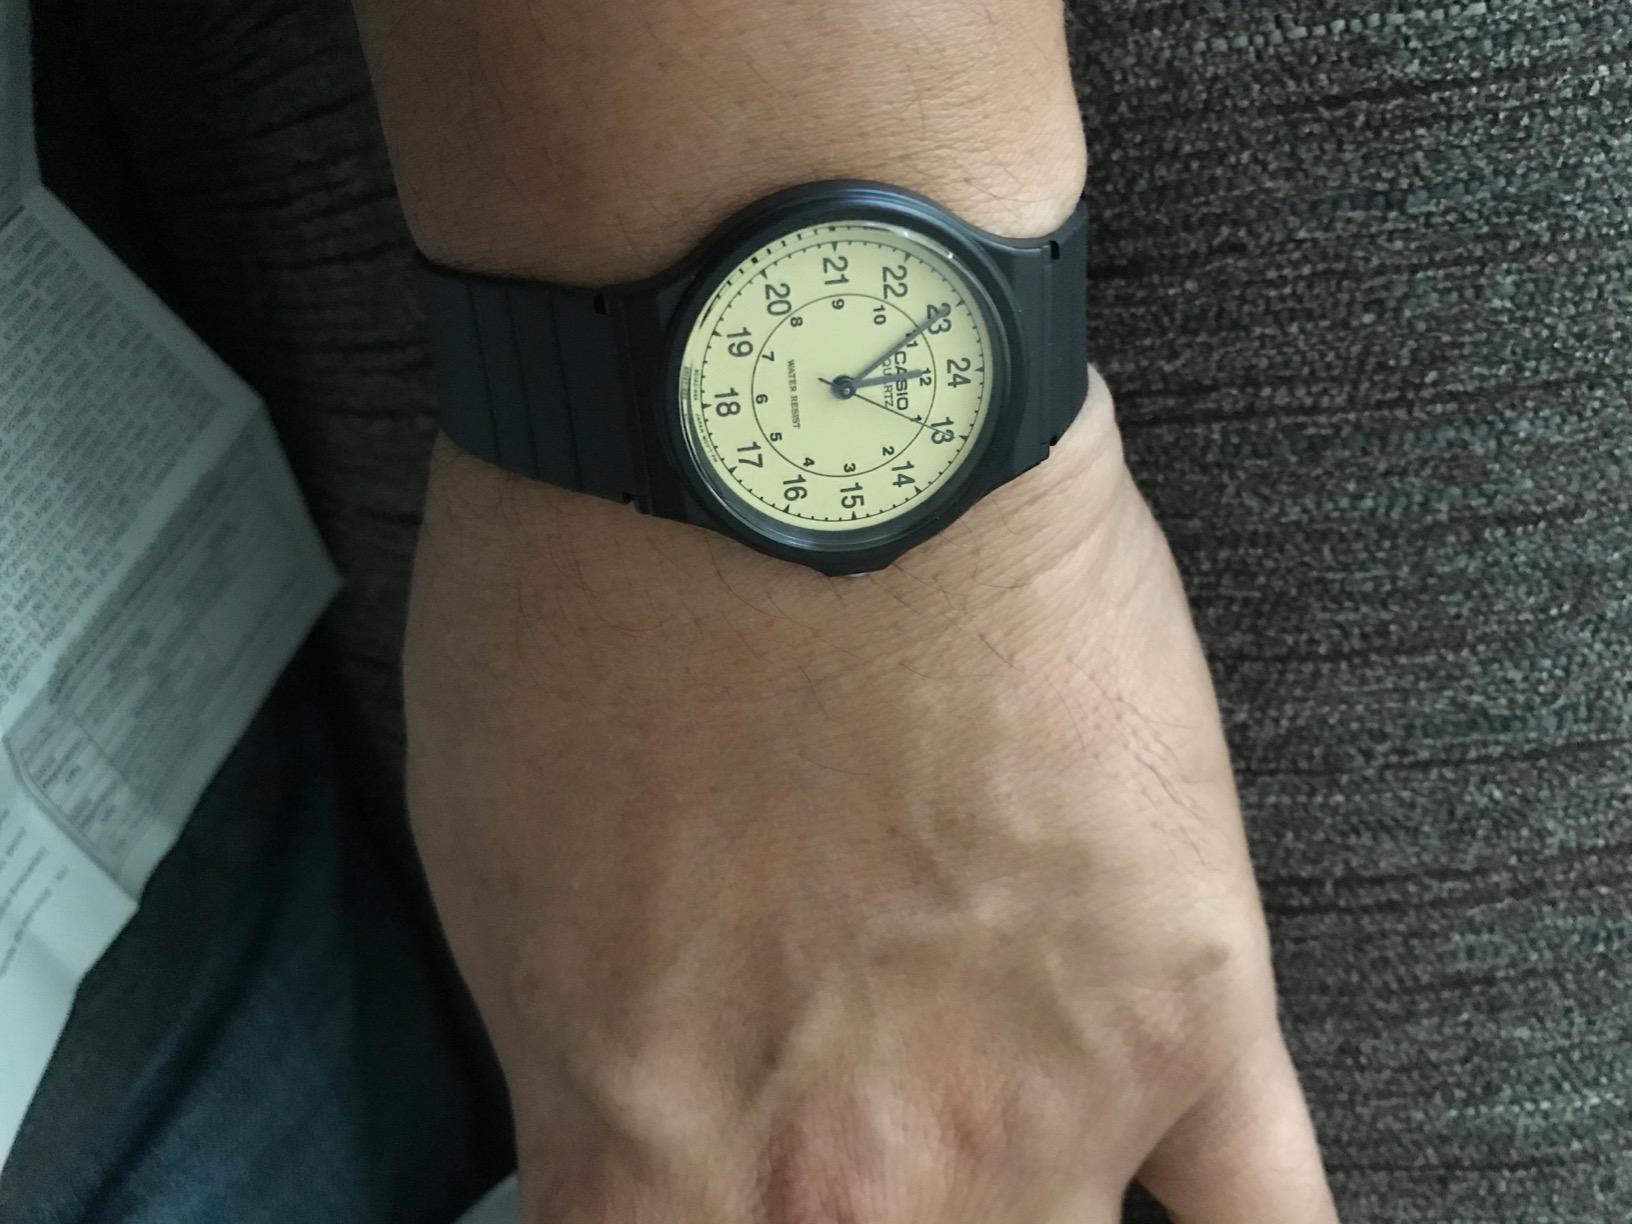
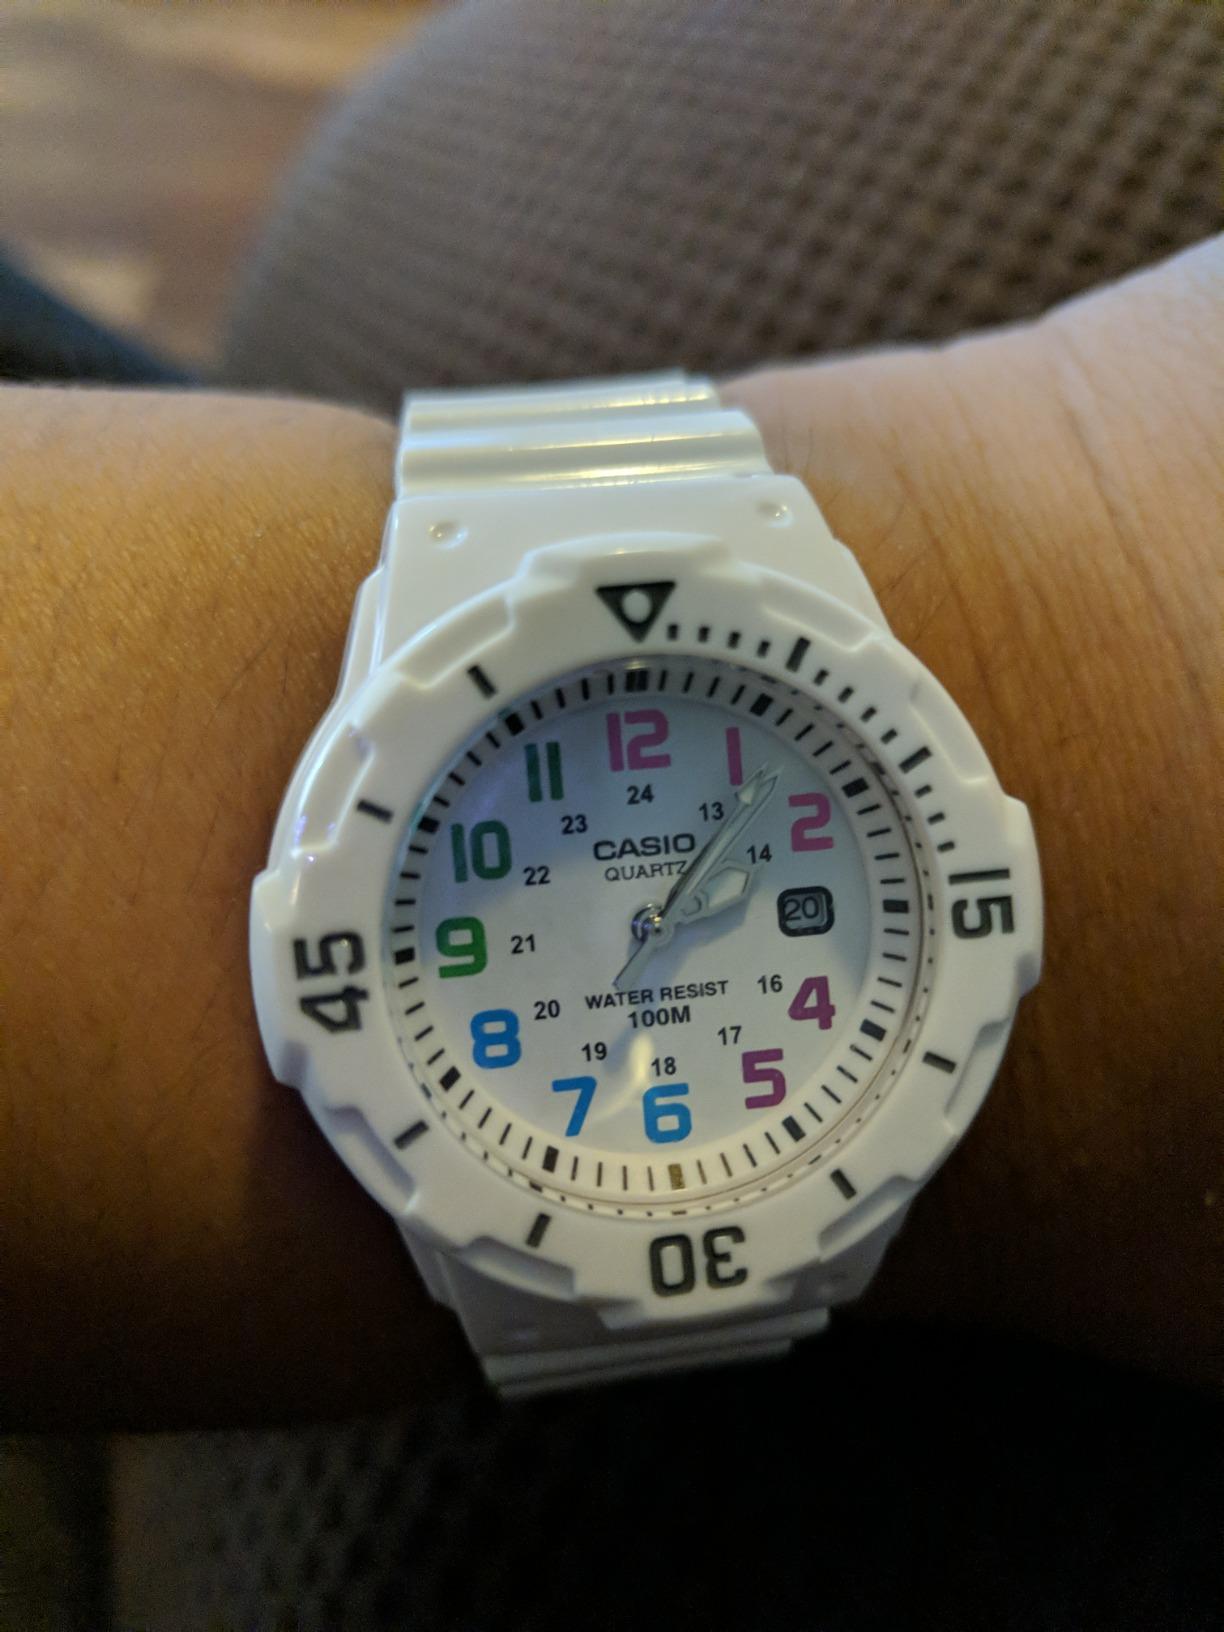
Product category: accessories_watch
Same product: no